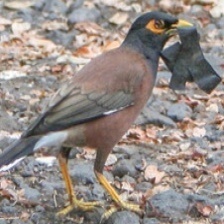
Species: MYNA
Scientific name: ACRIDOTHERES TRISTIS